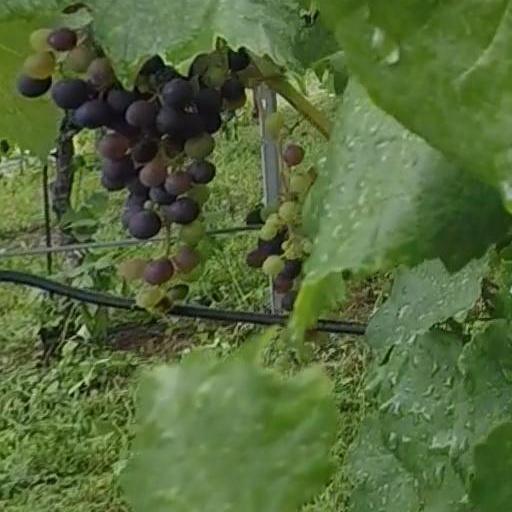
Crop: grape